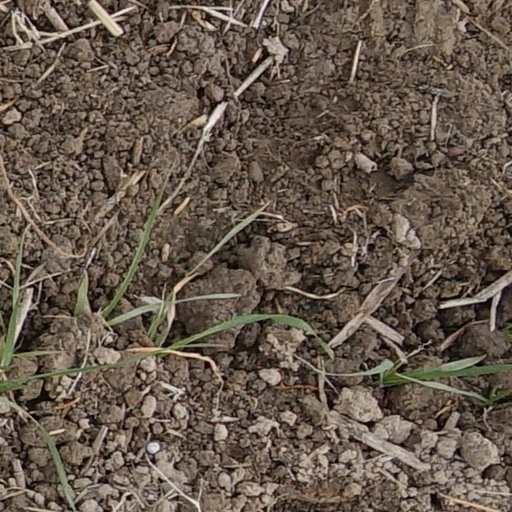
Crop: wheat